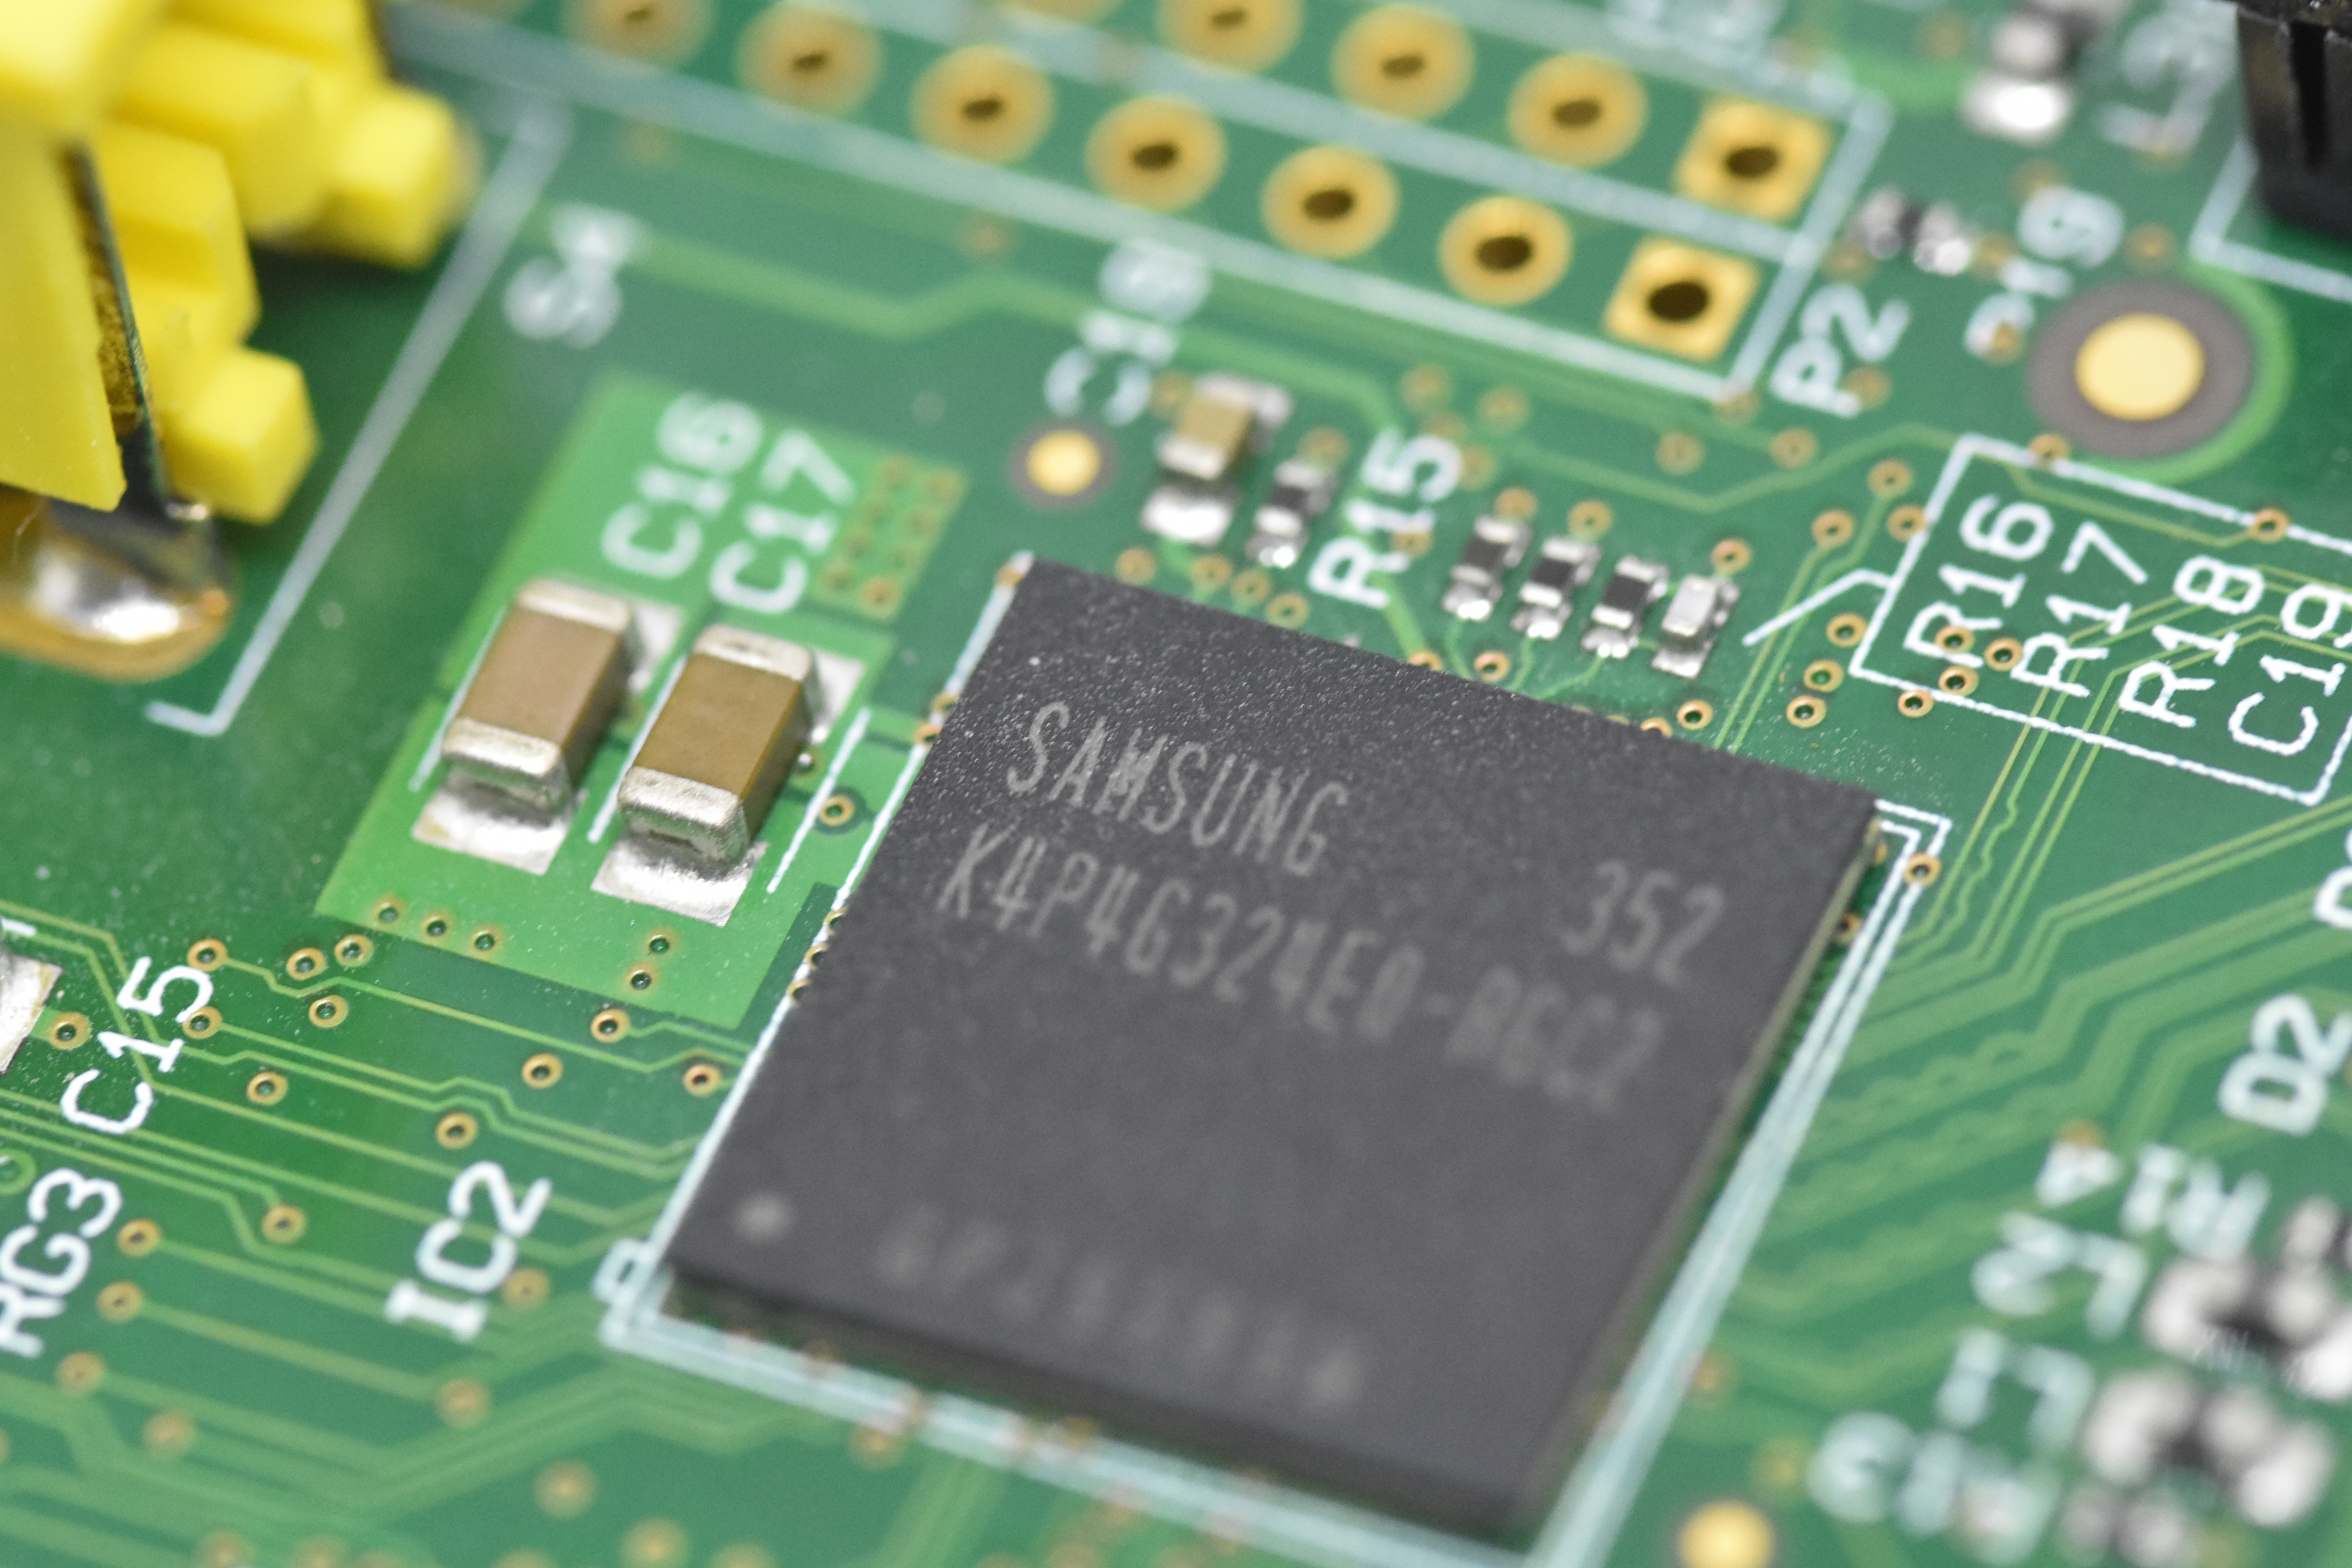
computer, board, technology, raspberry, green, gadget, electronics, multimedia, processor, cpu, chip, microcontroller, electronic engineering, electronic device, computer hardware, personal computer hardware, display device, electrical network